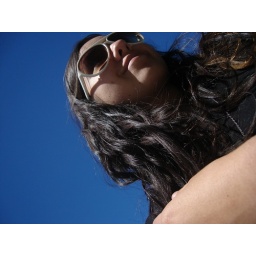
don't be a grey cloud when there's none in the sky